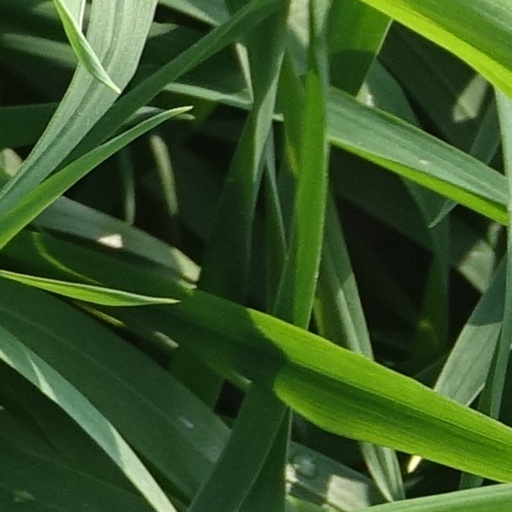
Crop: wheat